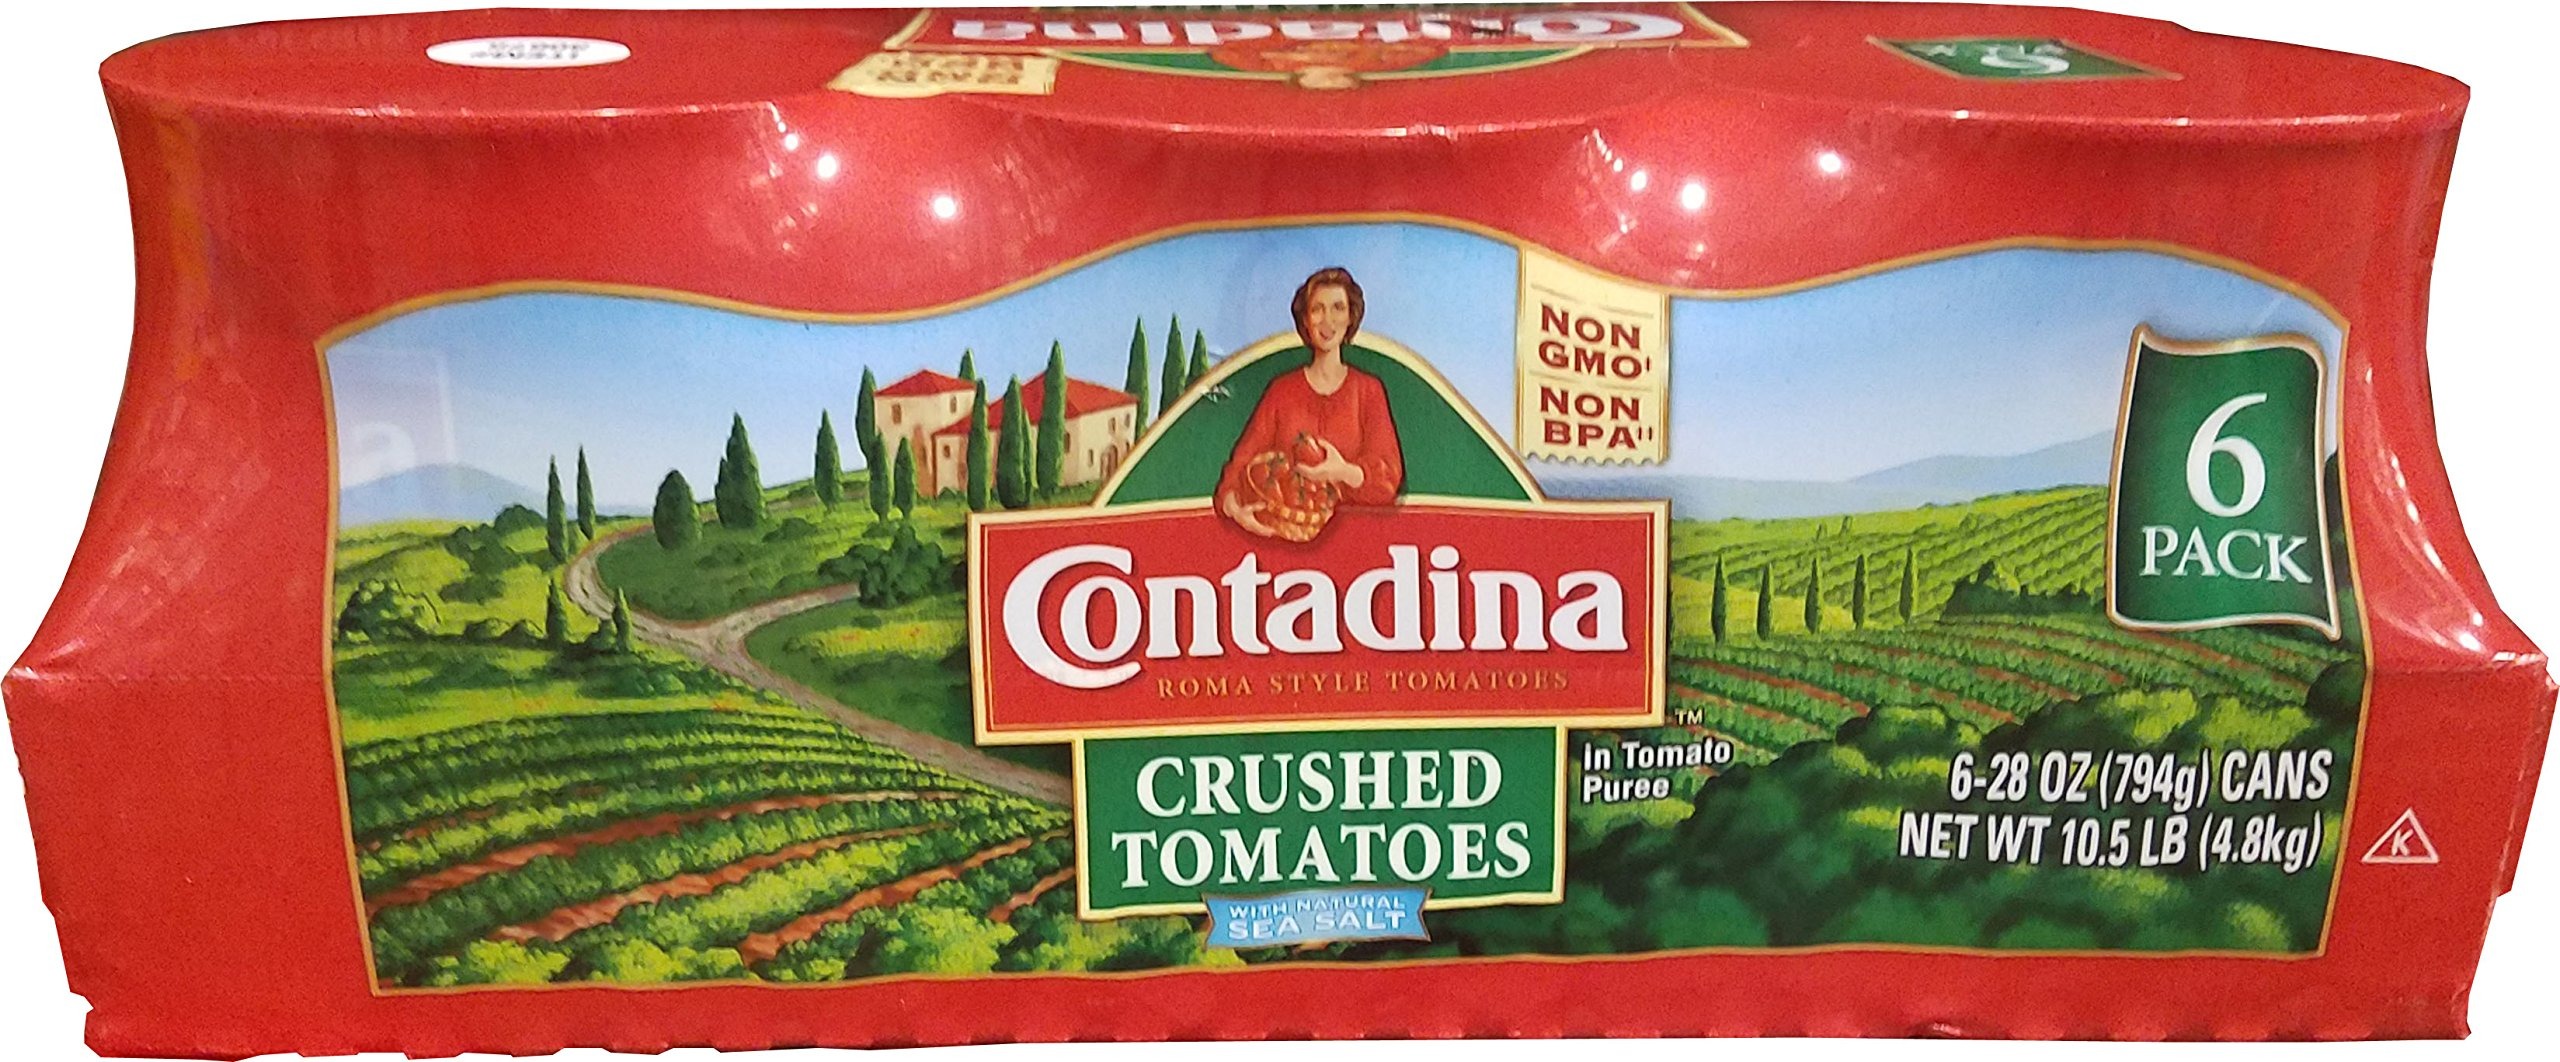
Item Name: Contadina Crushed Tomatoes Cans, 10.5-Pound
Value: 168.0
Unit: Ounce

Price: 2.18